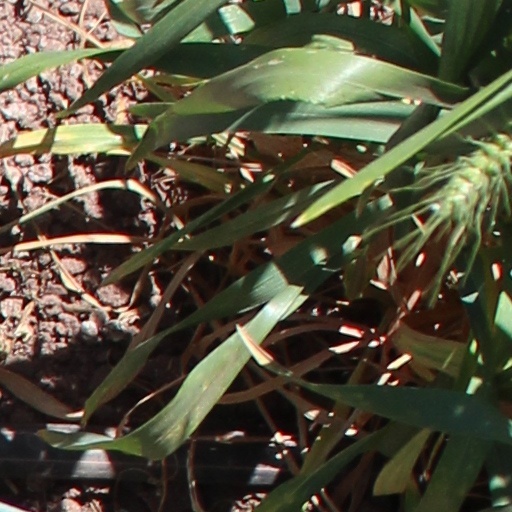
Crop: wheat